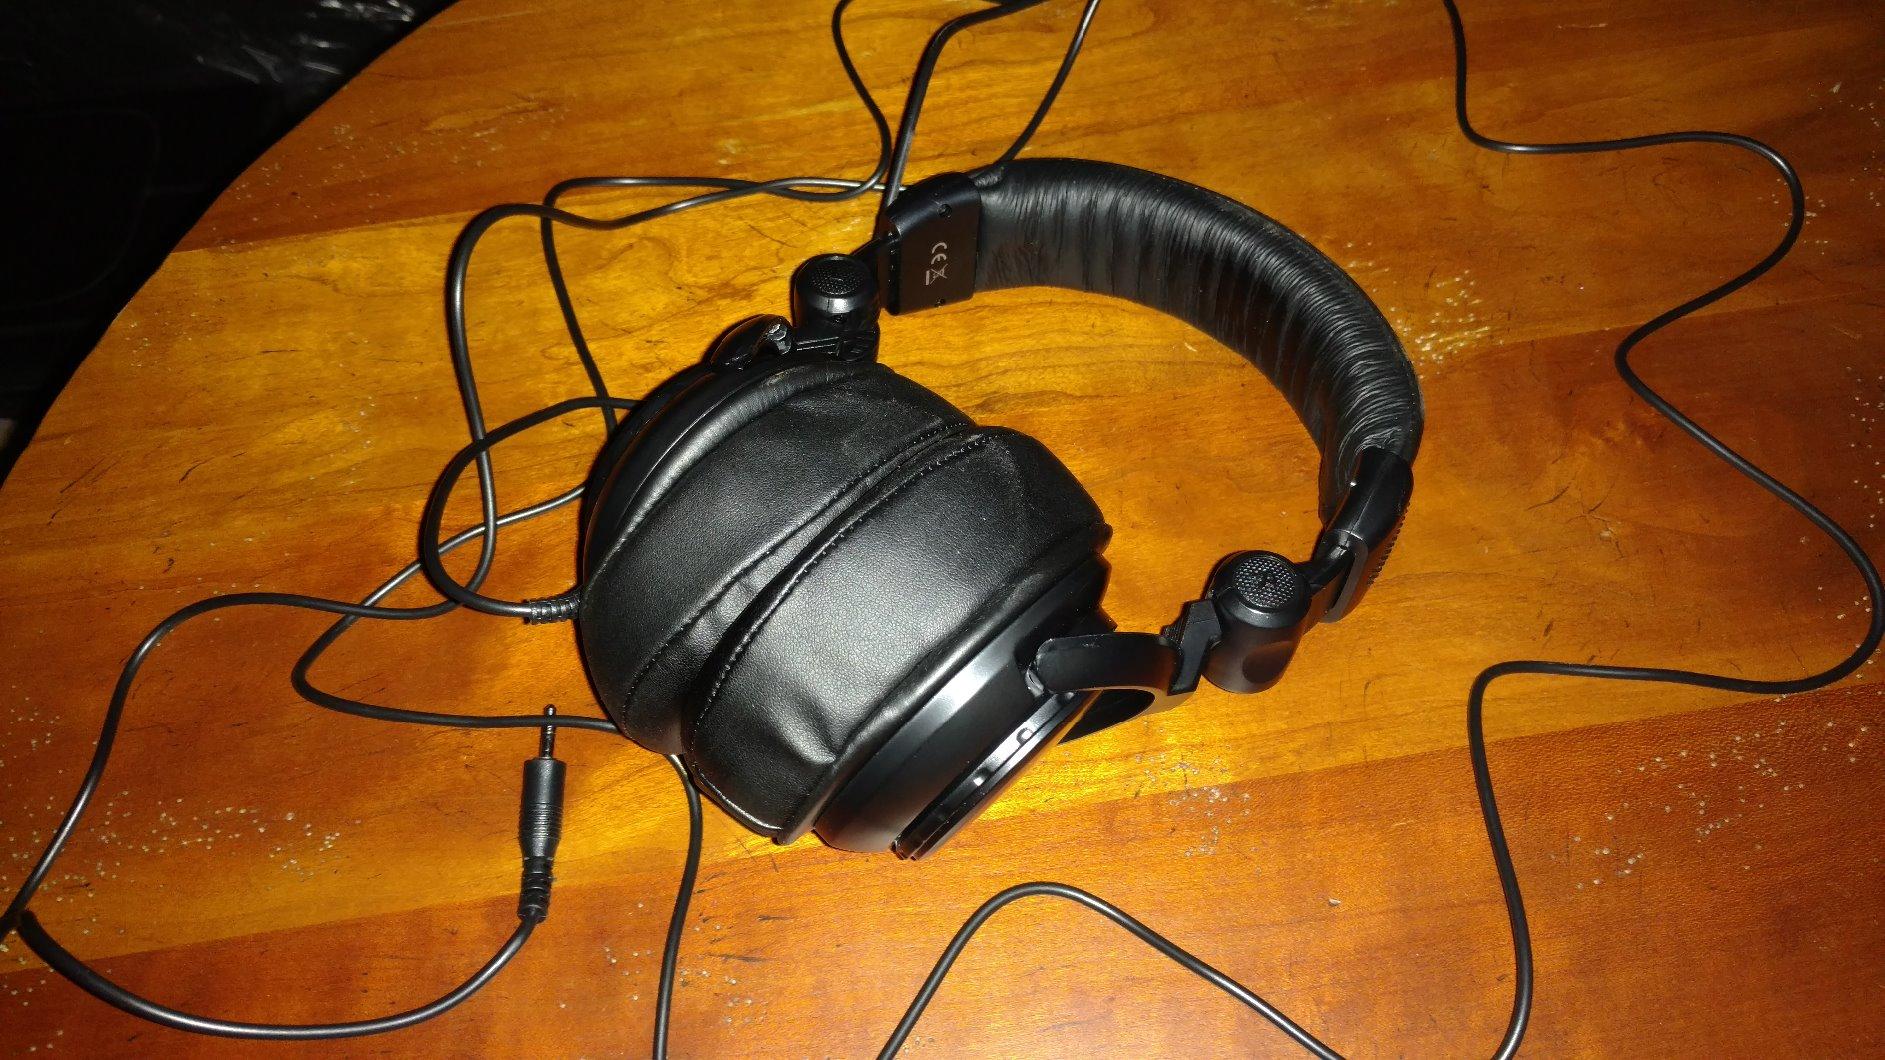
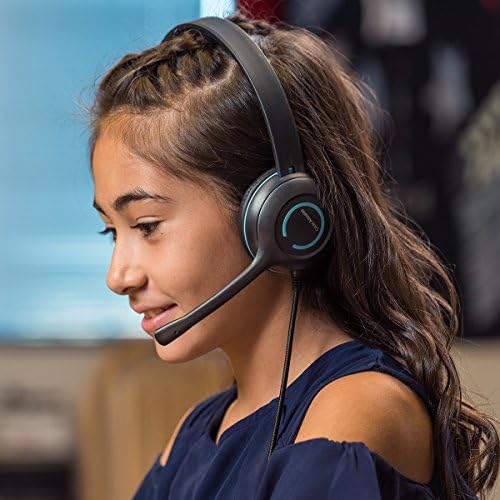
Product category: headphones
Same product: no